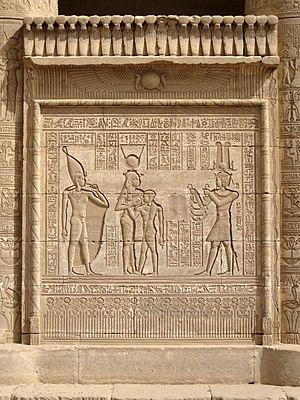
Horus est l'une des plus anciennes divinités égyptiennes. Les représentations les plus communes le dépeignent comme un faucon couronné du pschent ou comme un homme hiéracocéphale. Son nom signifie « le Lointain » en référence au vol majestueux du rapace. Son culte remonte à la préhistoire égyptienne. La plus ancienne cité à s'être placée sous son patronage semble être Nekhen, la « Ville du Faucon ». Dès les origines, Horus se trouve étroitement associé à la monarchie pharaonique en tant que dieu protecteur et dynastique. Les Suivants d’Horus sont ainsi les premiers souverains à s'être placés sous son obédience. Aux débuts de l’époque historique, le faucon sacré figure sur la palette du roi Narmer et, dès lors, sera constamment associé au pouvoir royal.